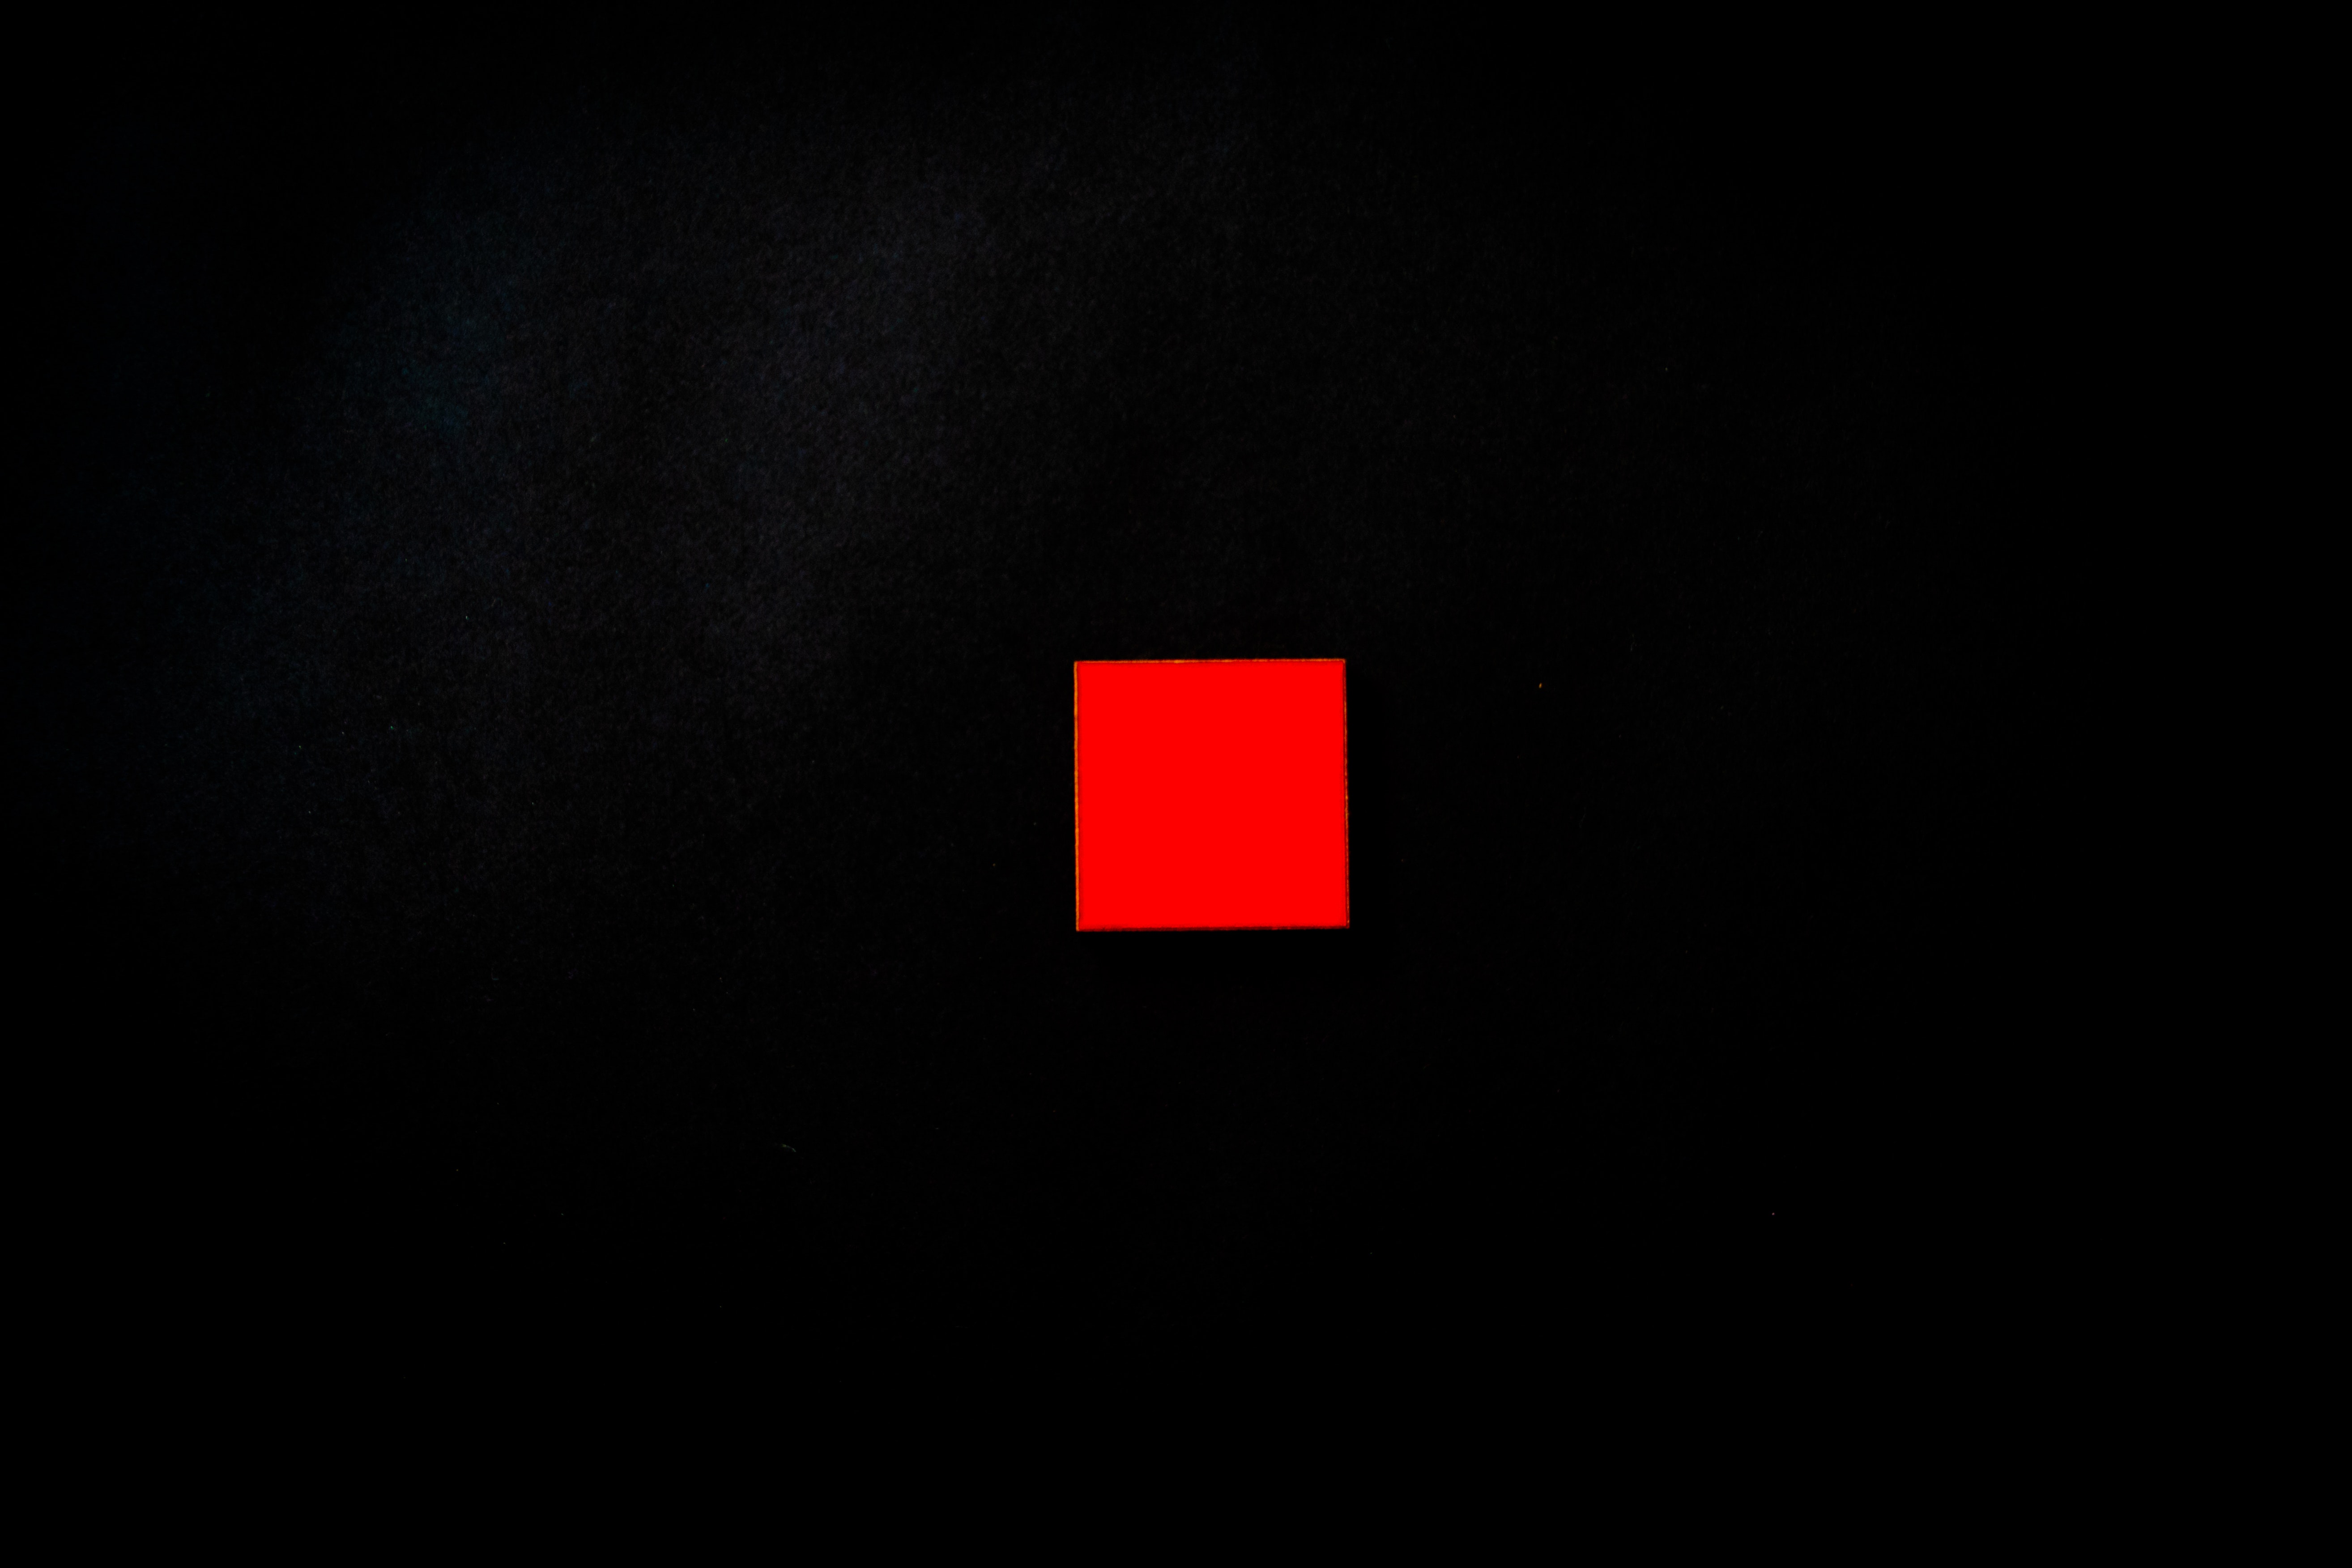
black, red, text, logo, font, darkness, design, graphics, brand, pattern, circle, rectangle